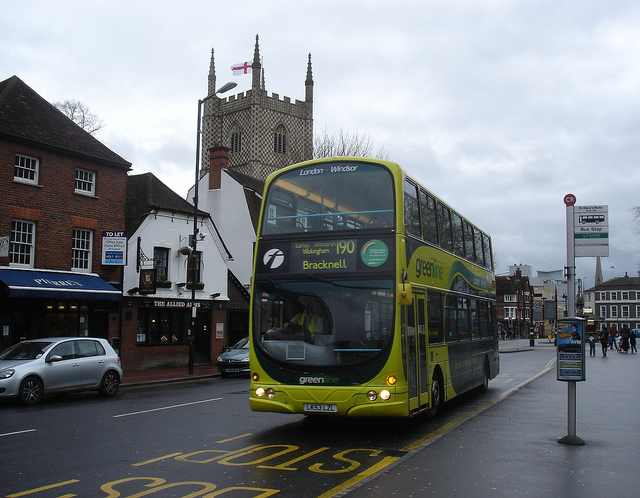
A yellow double decker bus sits at a bus stop

a yellow double decker bus parked by a bus stop

A double decker yellow bus sits at a bus stop.

A double decker bus prepares to stop on the street

a green double decked bus stopped at the bus stop